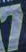
Number: 7